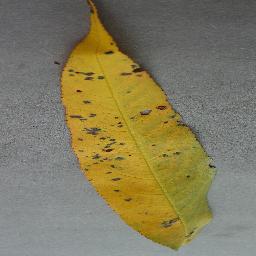
Label: Peach___Bacterial_spot